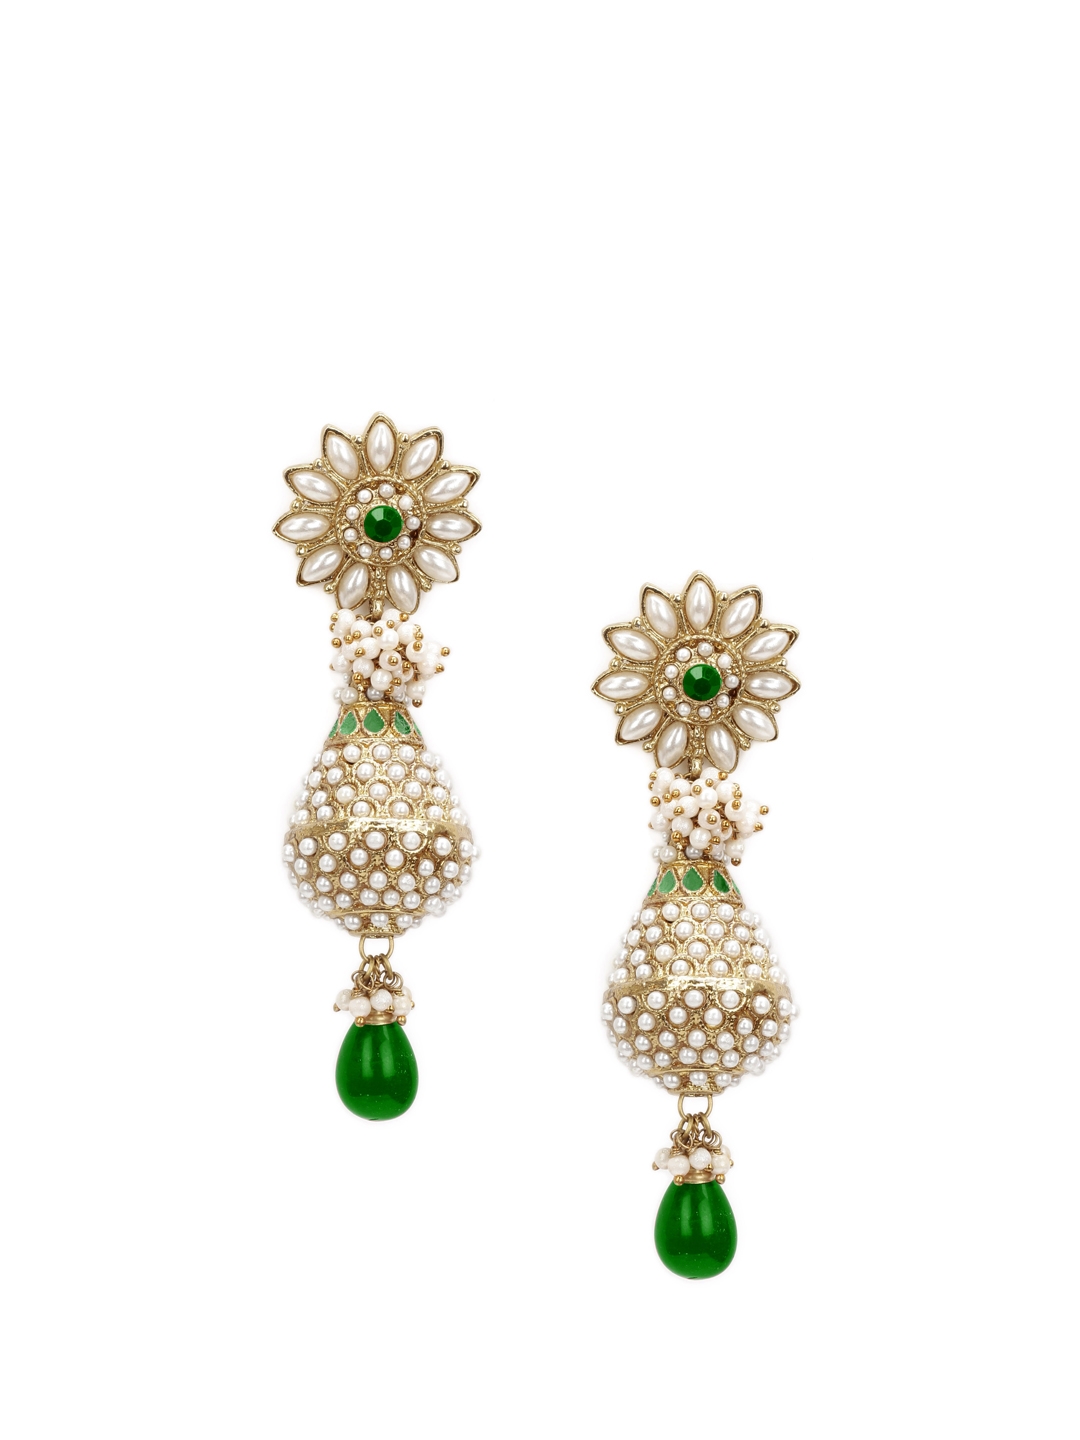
Royal Diadem Green Earrings
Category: Accessories / Jewellery / Earrings
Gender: Women
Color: Gold
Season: Summer 2012
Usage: Ethnic